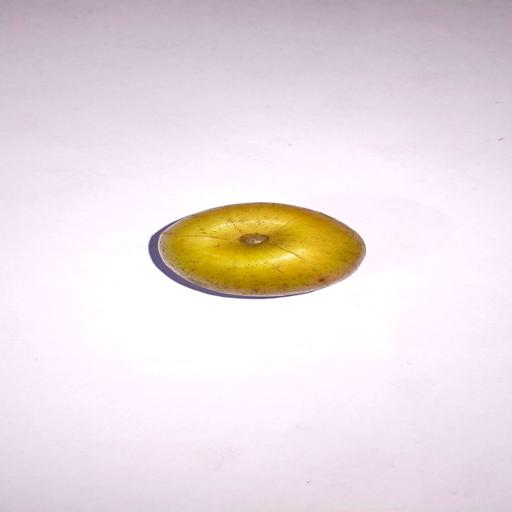
Label: healthy